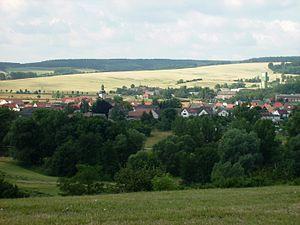
Caschwitz est une commune allemande de Thuringe située dans l'arrondissement de Greiz.